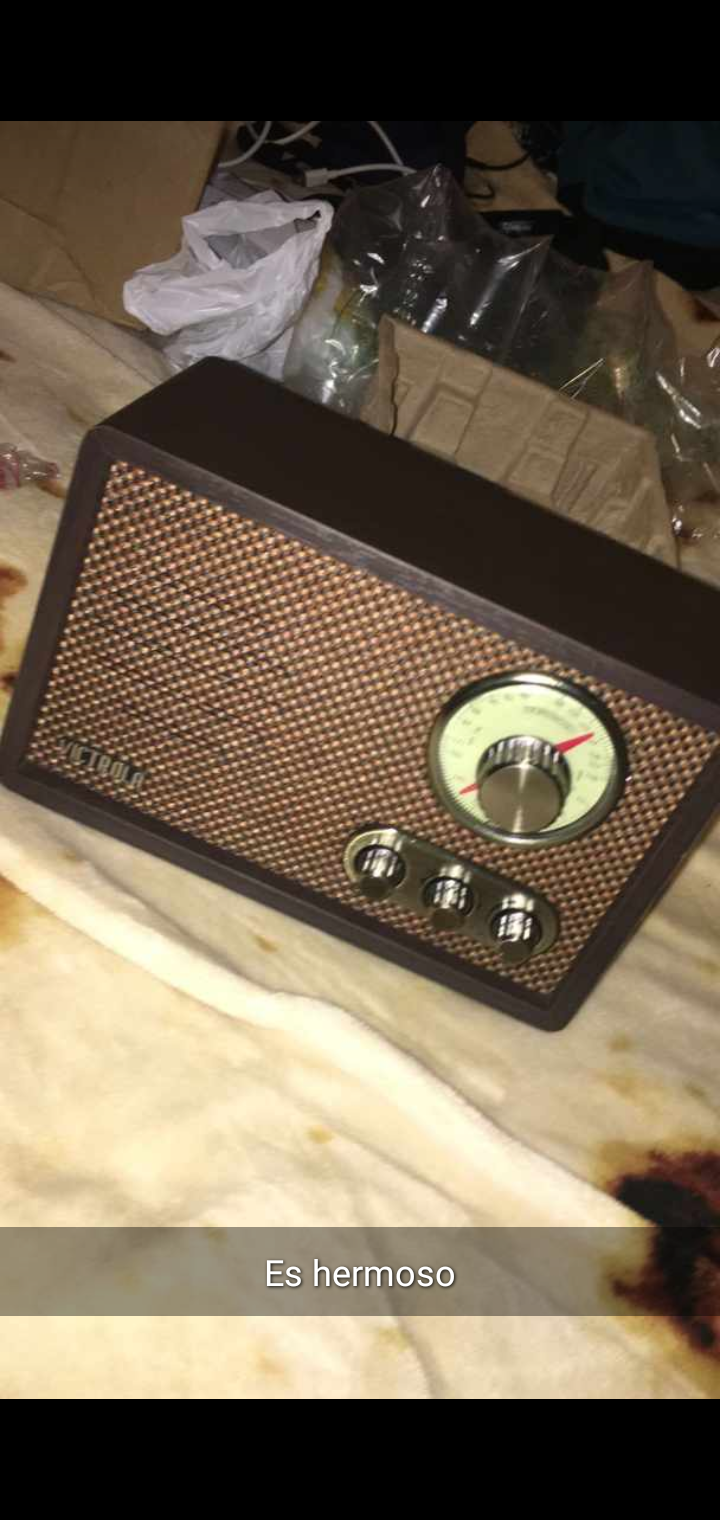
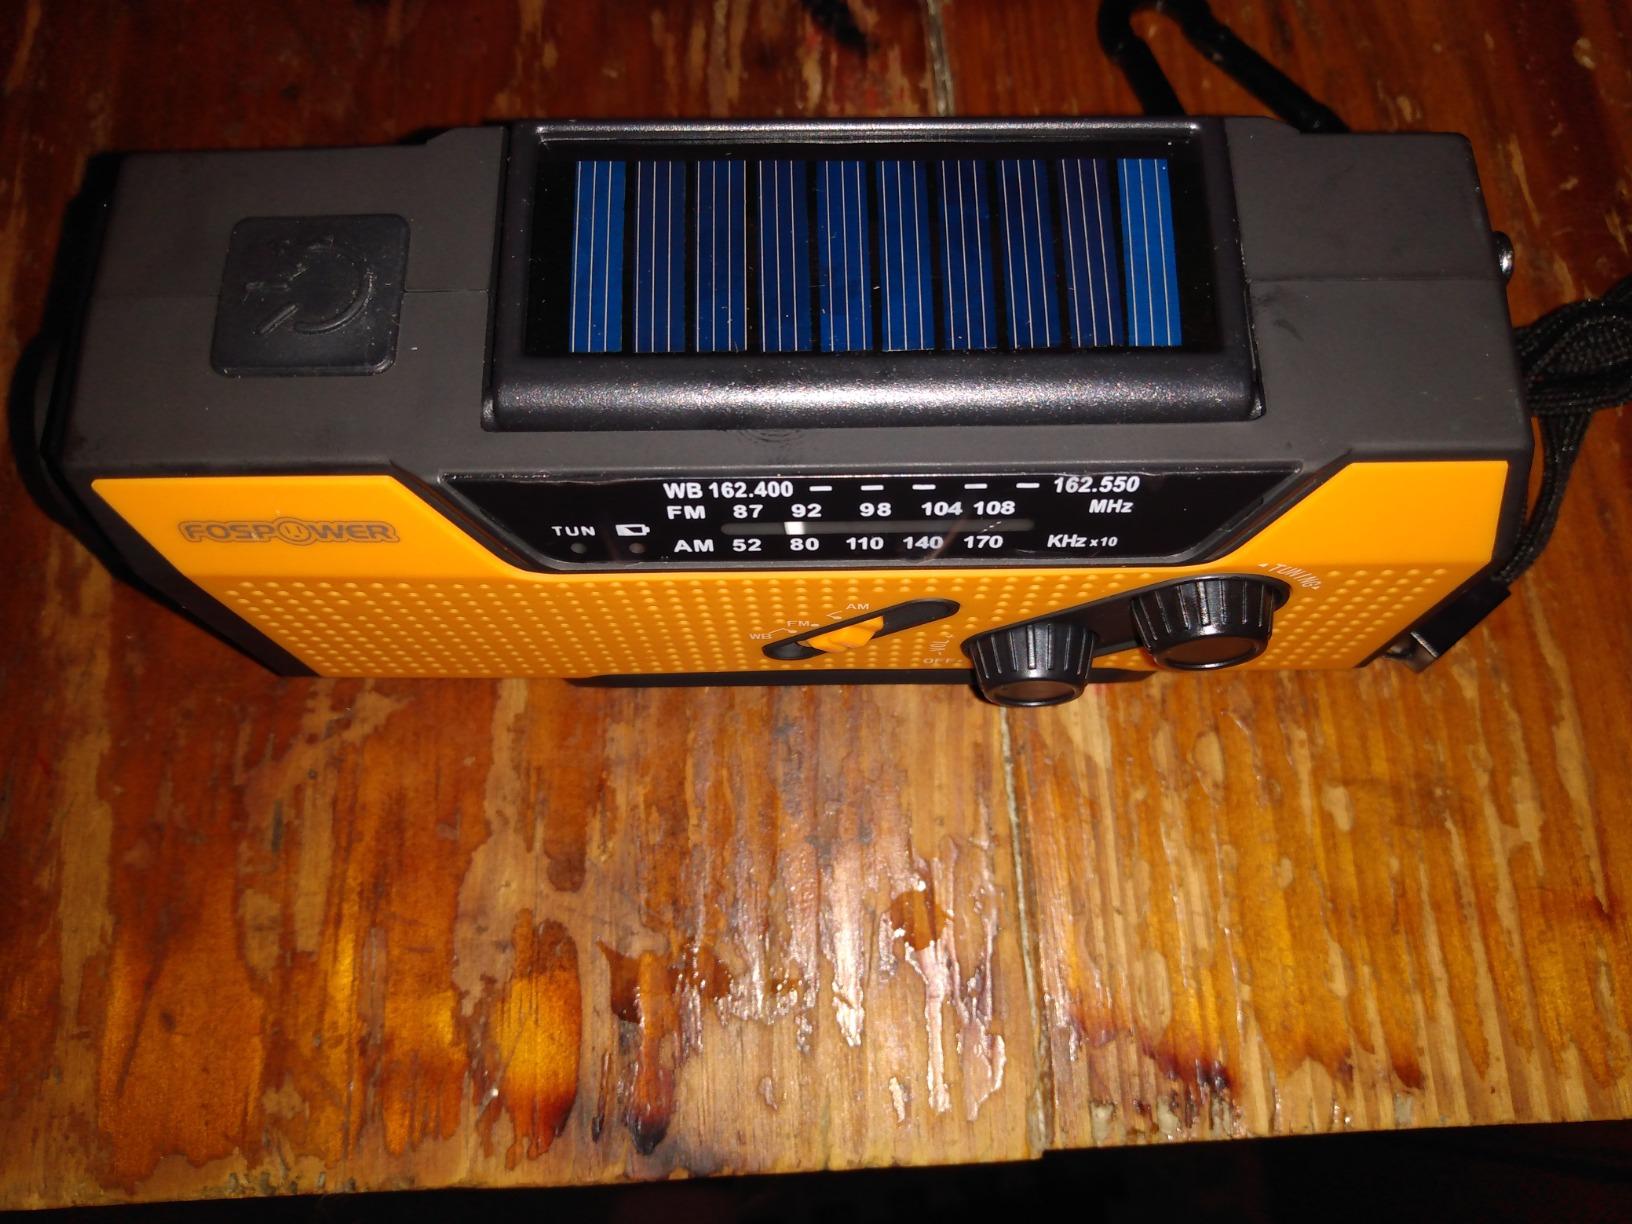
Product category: radio
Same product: no